Title IV of the Patriot Act

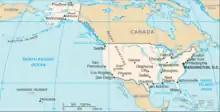
Canada lies to the north of the United States.

The Attorney General was authorized to waive any cap on the number of full-time employees (FTEs) assigned to the Immigration and Naturalization Service on the Northern border of the United States (the country to the north of the U.S. is Canada). Enough funds were also set aside to triple the maximum number of Border Patrol personnel, Customs Service personnel and INS inspectors along with an additional US$50,000,000 funding for the INS and the U.S. Customs Service to improve technology for monitoring the Northern Border and acquiring additional equipment at the Northern Border. The INS was also given the authority to authorise overtime payments of up to an extra US$30,000 a year to INS employees.